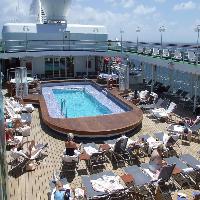
Weather: sun or clear